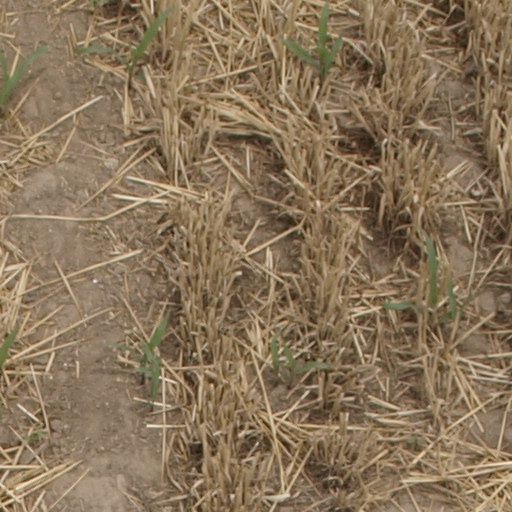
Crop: maize; corn